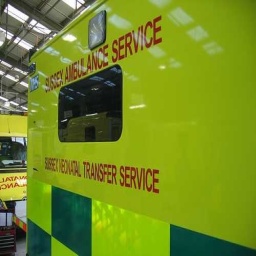
Label: ambulance